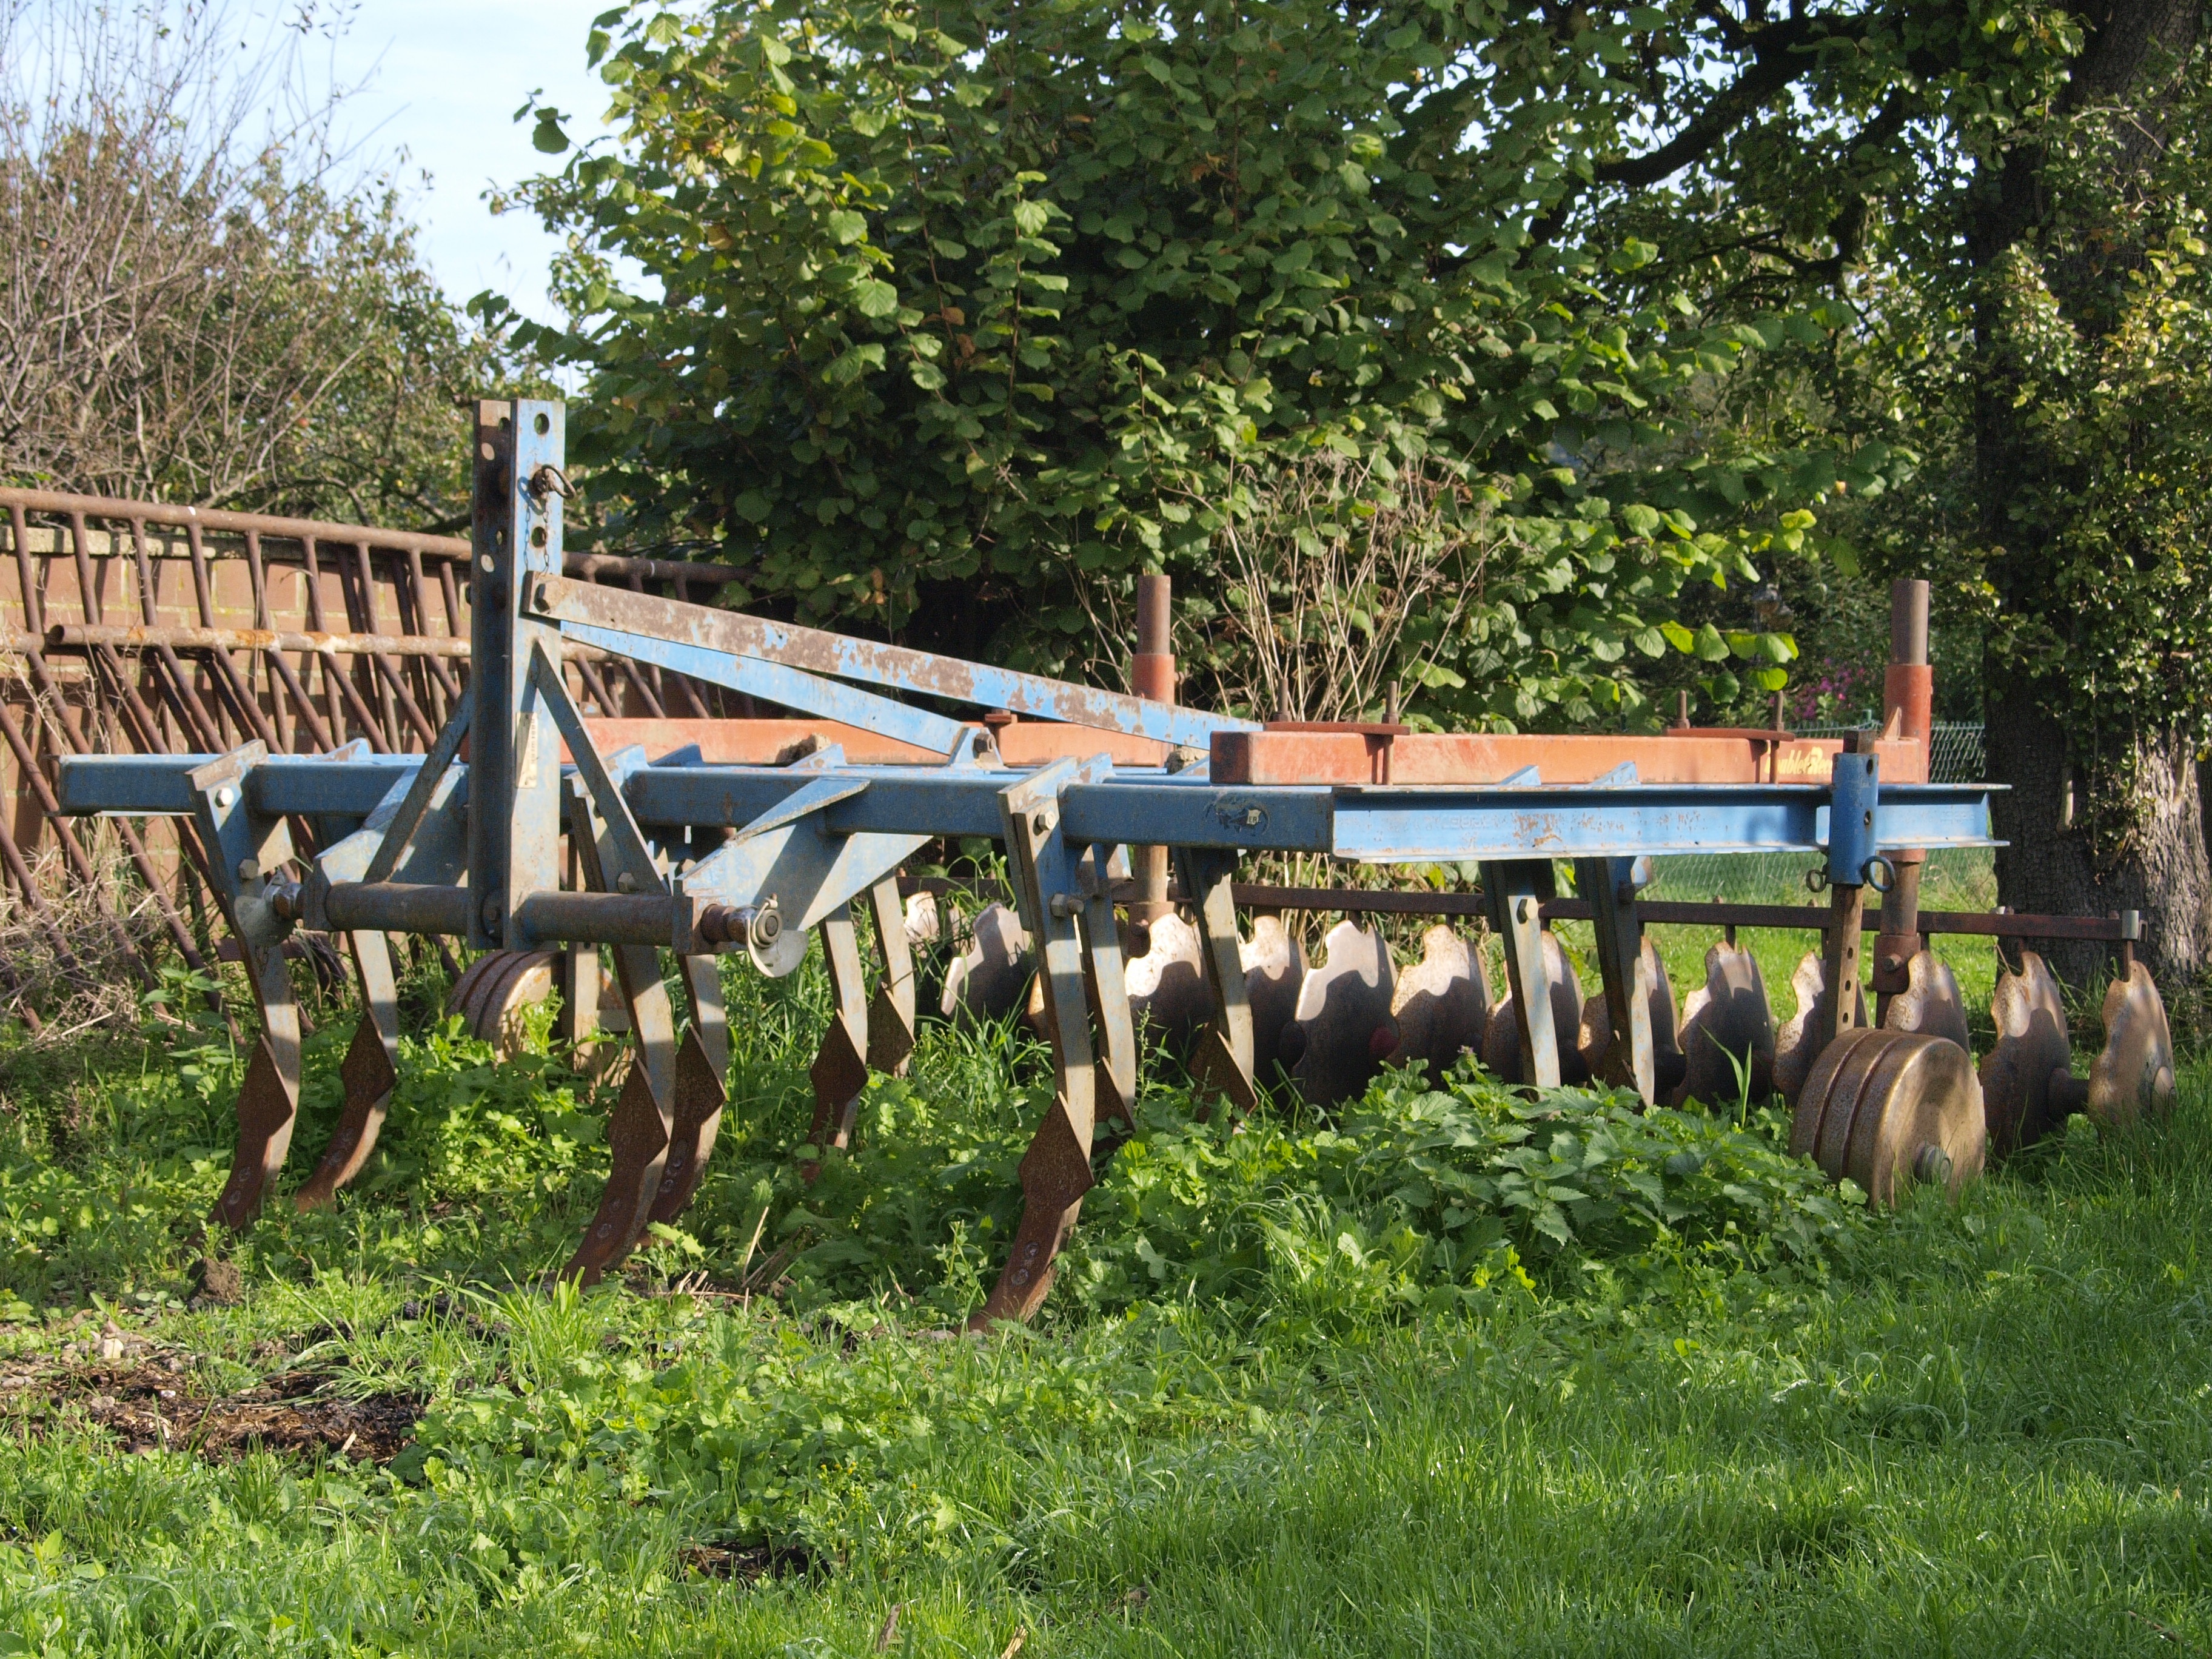
nature, fence, farm, green, vehicle, pasture, ranch, agriculture, field economics, harrow